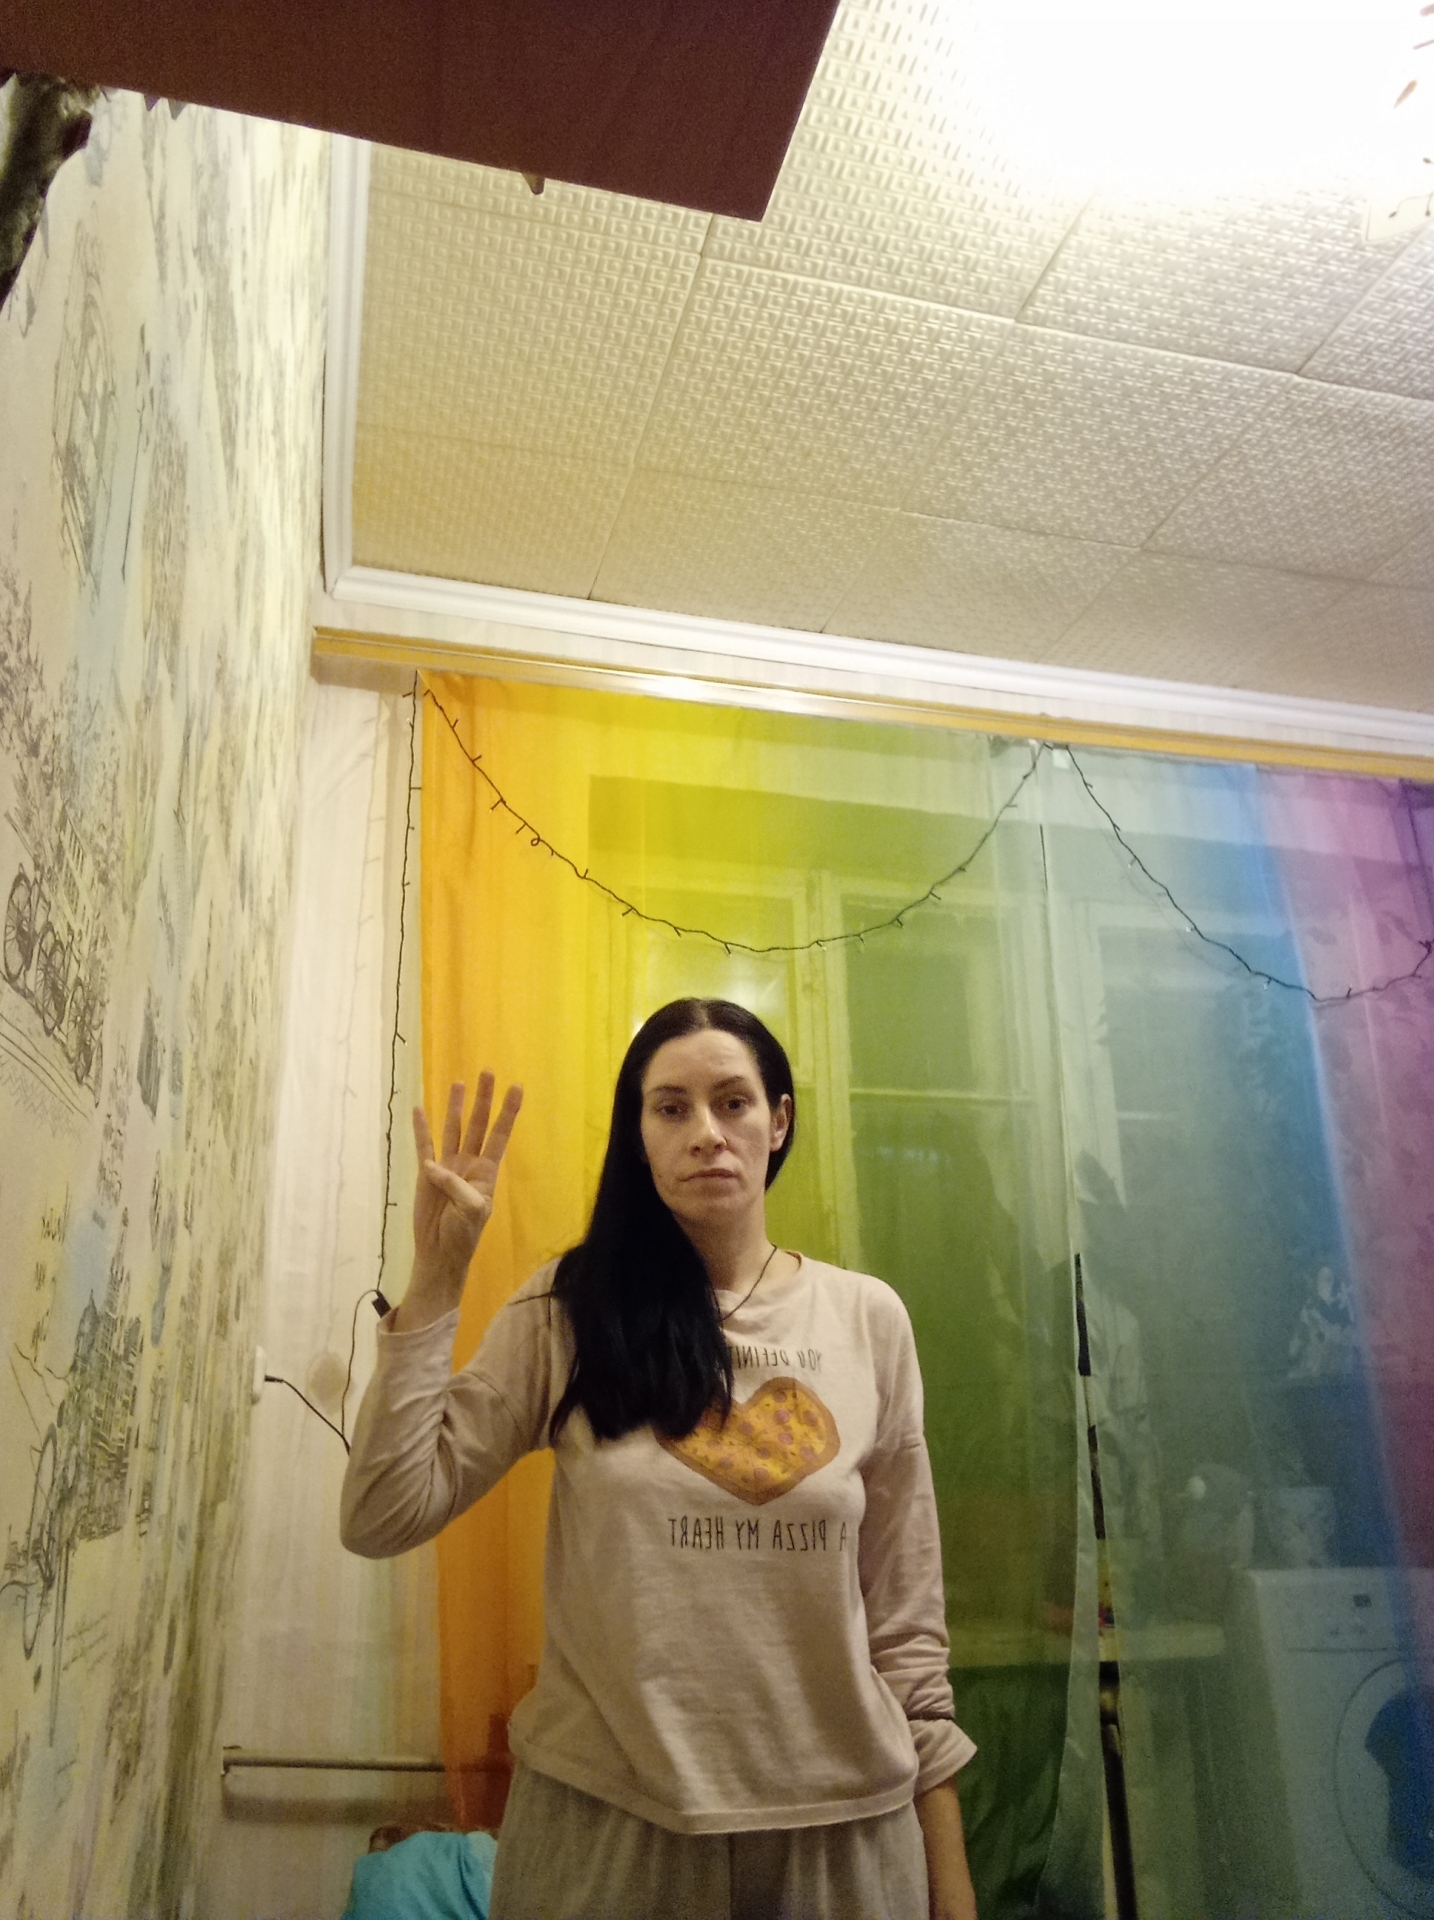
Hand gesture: four